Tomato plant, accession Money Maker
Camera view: vertical (180 deg); turntable rotation: 0 degrees
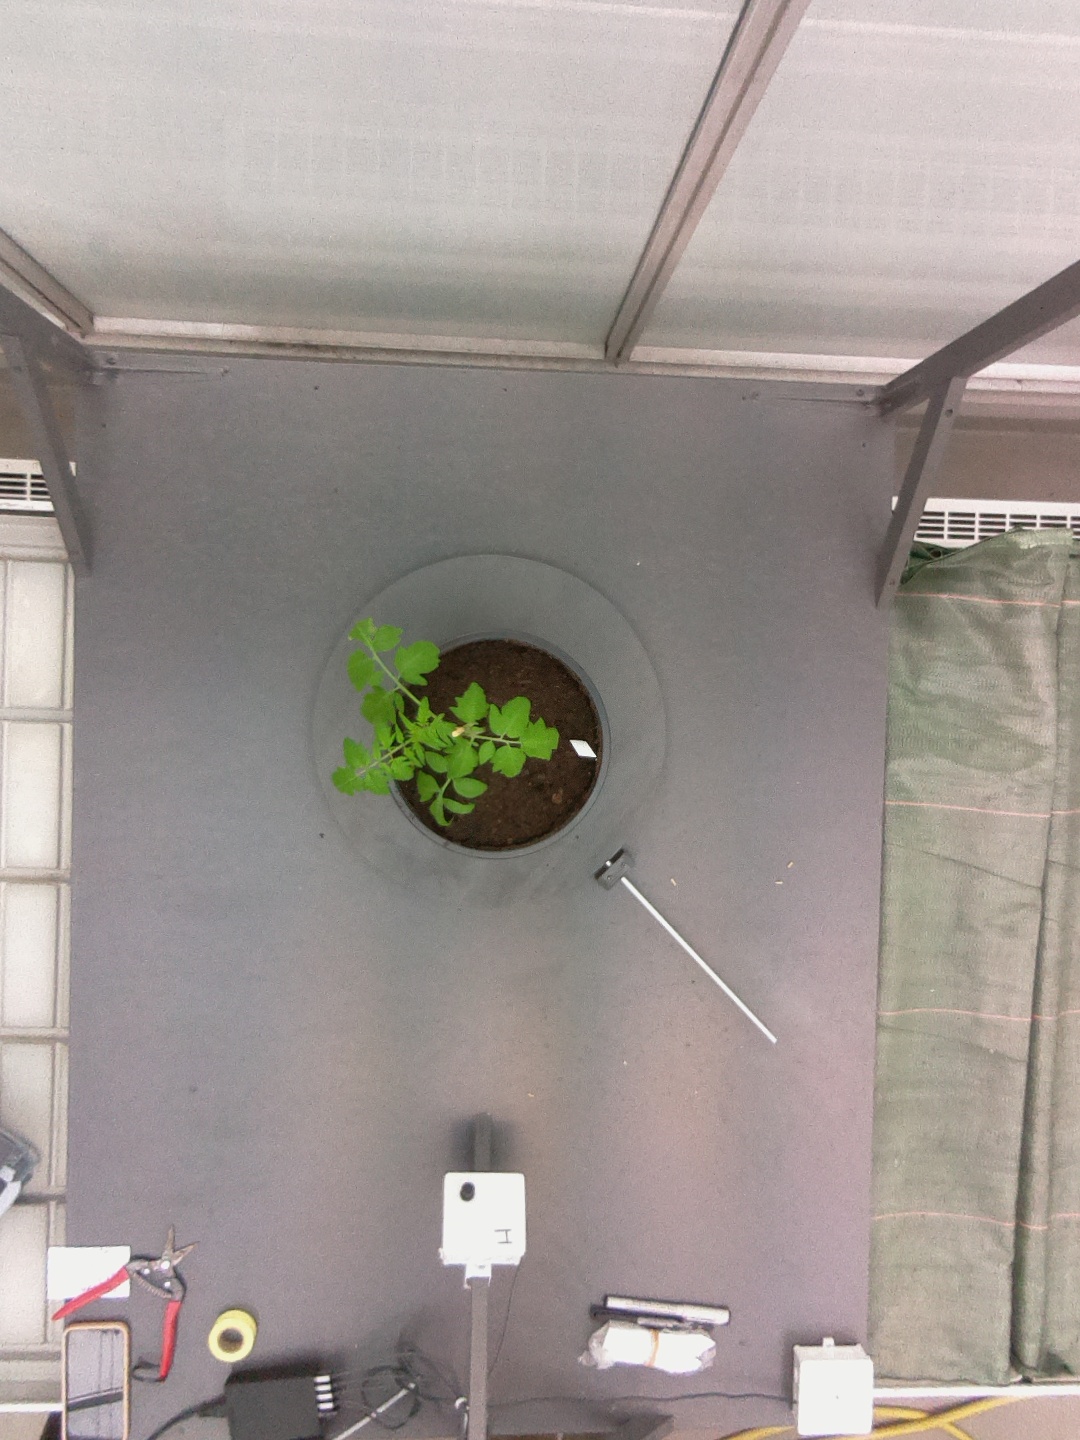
BBCH growth stage 13: 6 of true leaves visible